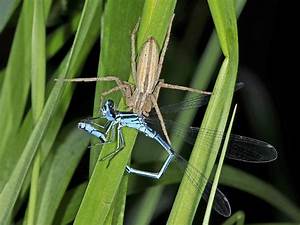
Label: ragno